Hiram Knowles

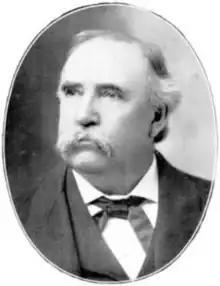

Hiram Knowles (January 18, 1834 – April 6, 1911) was a United States district judge of the United States District Court for the District of Montana.